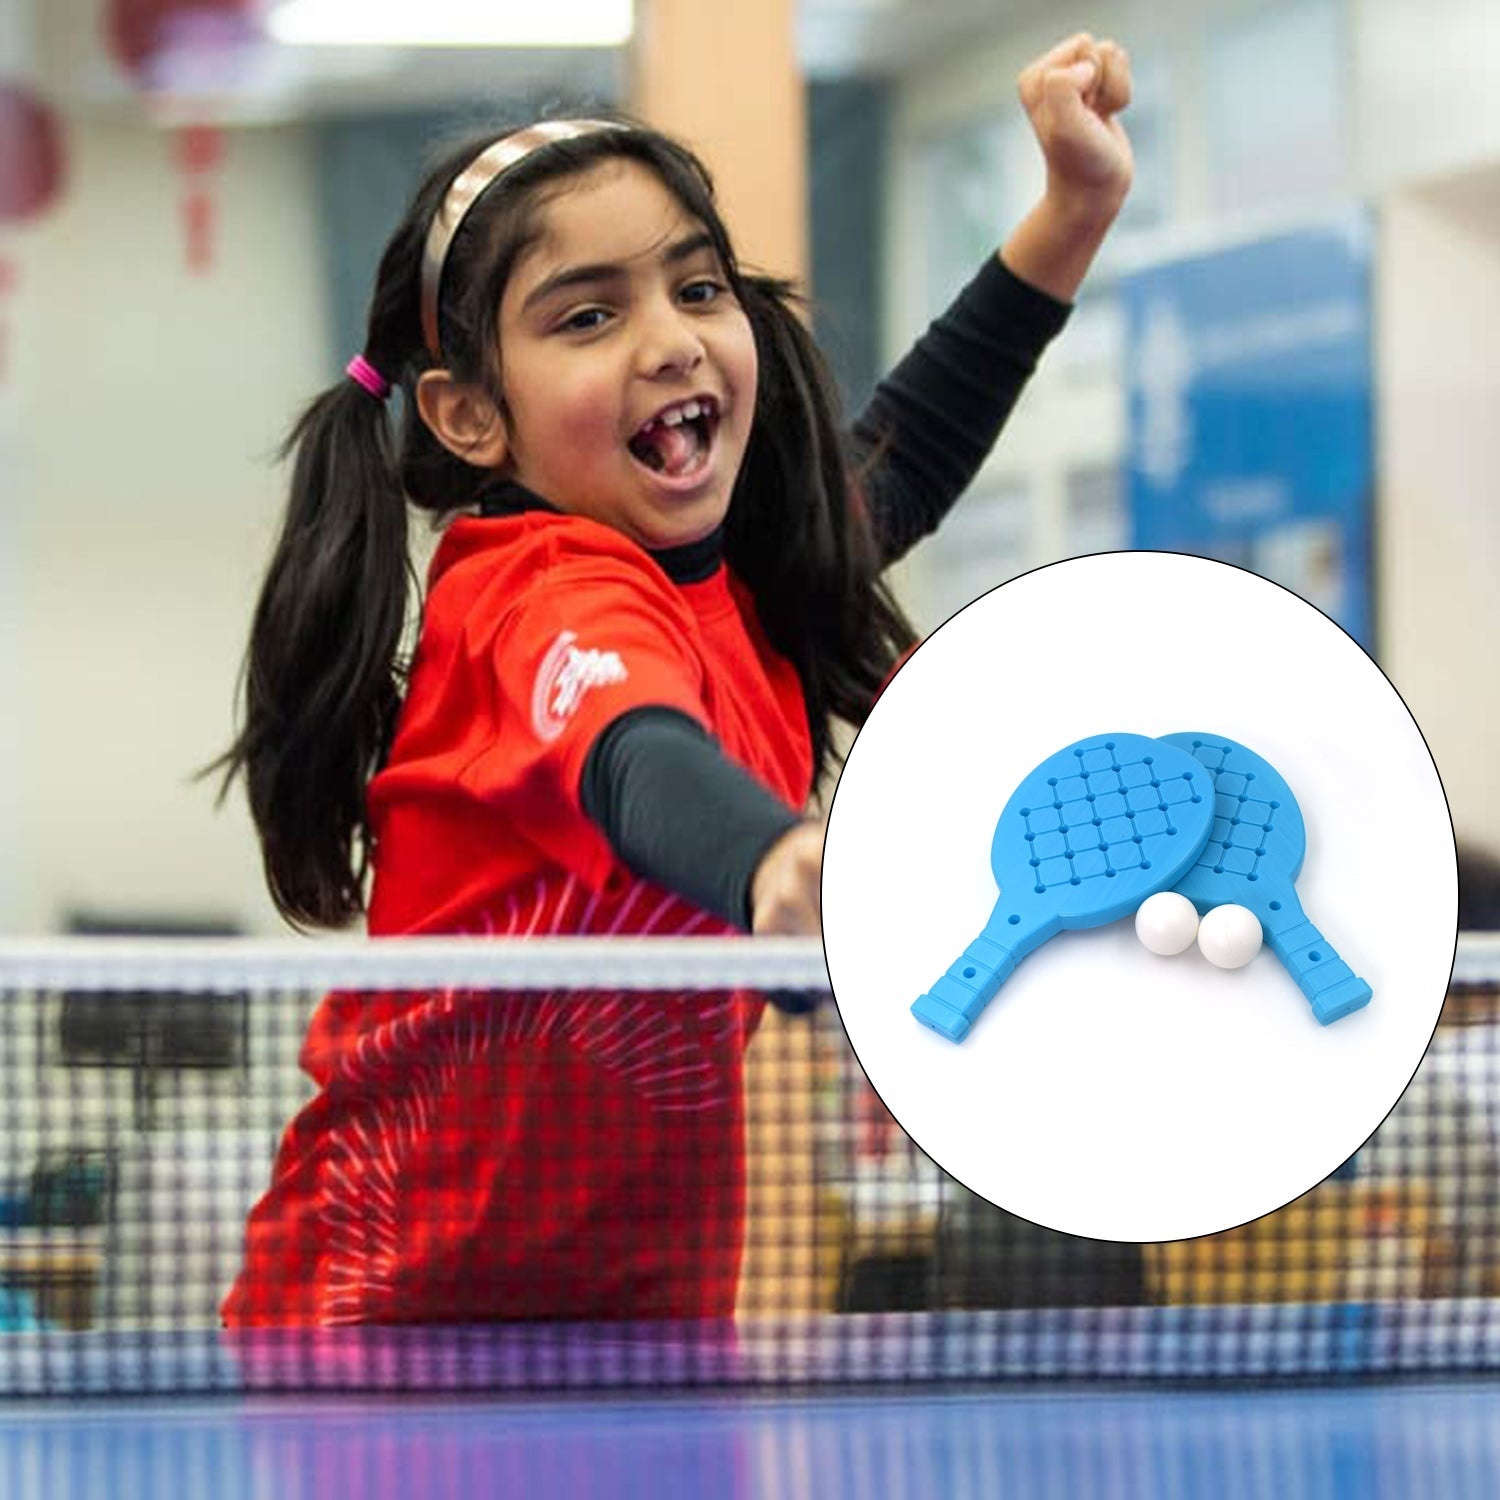
Racket Set with Ball for Kids Plastic Table Tennis Set for Kids
?? Kids/Toddler Plastic Table Tennis Tennis Racket Set with 2 Ball ?? Brings this sturdy Table Tennis set for kids. It is a perfect game set for early training and interest development of Table Tennis among children. The game is a great way for your kid to work out and love sports. The set is made from durable material and is ideal to play indoors. ?? Features ?? It’s a good outdoor game for kids to play and learn this sports. ?? The plastic ball is safe to play avoid getting injuries and also creates good bounce feels like playing with table tennis ball. ?? Racket has good plastic grip to hold and durable. The racket is made of plastic and It’s a light weight easy to carry anywhere you go. ?? It engages the kid’s time into learning and exercising and builds a strong fitness and good health. Its great to play badminton for having fun and enjoyment. ?? Ideal gift for kids, children. Ideal for Kids Aged: 3+ years. ?? Specifications ?? Type: Table Tennis Set ?? Material: Plastic ?? Age: 3 Years+ ?? Dimensions: L 29 x B 16 x H 9 cm
Brand: Das graphic
Category: Sporting Goods > Indoor Games > Ping Pong > Ping Pong Paddles & Sets